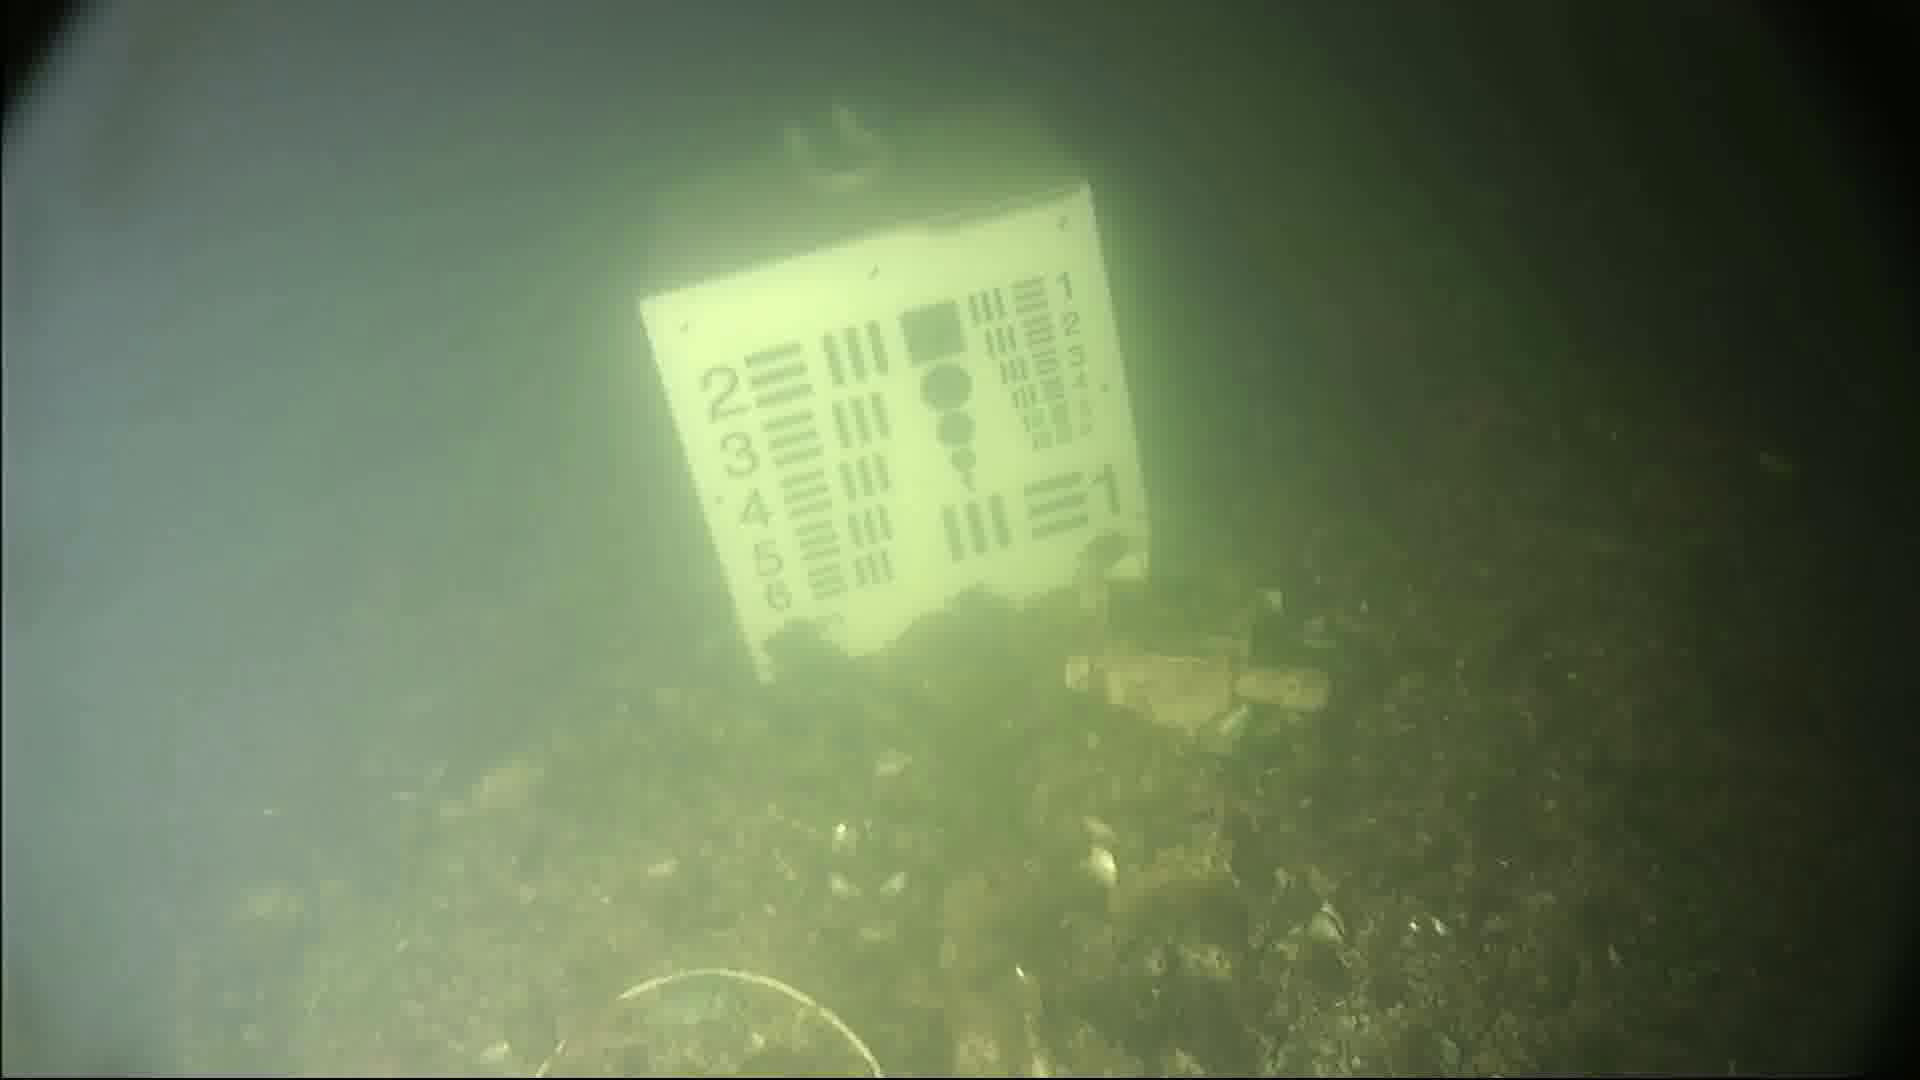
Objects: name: starfish
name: crab